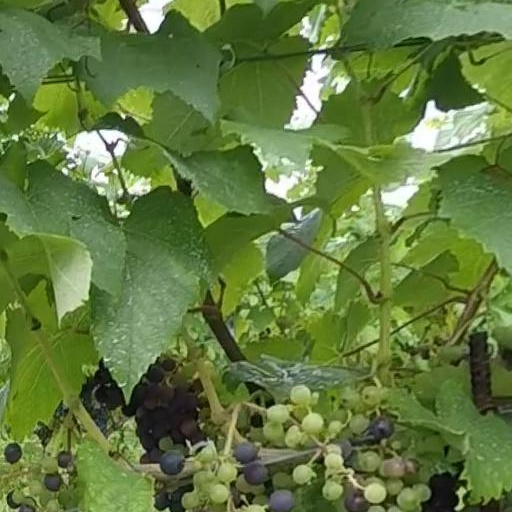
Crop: grape